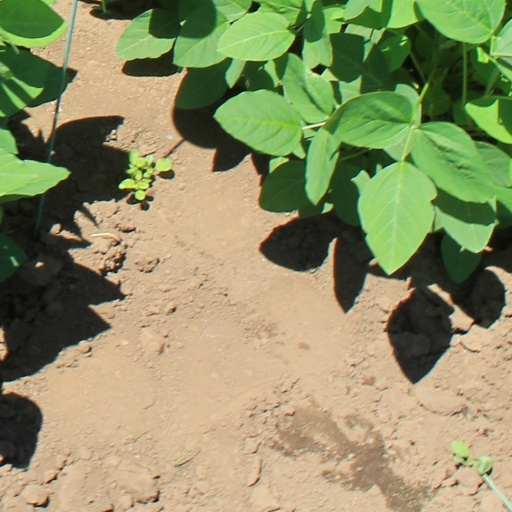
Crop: soybean